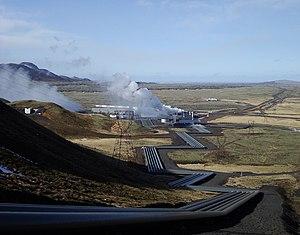
La centrale géothermique de Hellisheiði est une centrale géothermique détenue et opérée par Orkuveita Reykjavíkur. Elle est située à Hengill au sud-ouest de l'Islande, à 11 km de la centrale géothermique de Nesjavellir. C'est la seconde plus importante centrale géothermique au monde et la plus importante du pays. En février 2009, elle produisait 213 MW d'électricité, avec des objectifs de 300 MW d'électricité et 400 MW d'énergie thermique qui furent atteints en 2010. Une fois cette capacité atteinte, elle est la plus grande station géothermique au monde en termes de capacité installée.